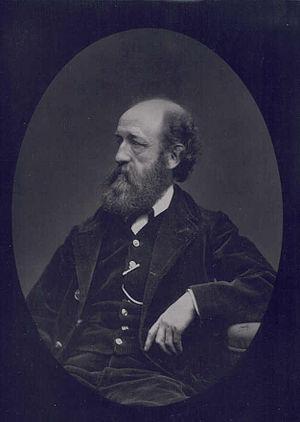
Edmond Morin, né au Havre le 26 mars 1824 et mort à Sceaux le 18 août 1882, est un peintre, illustrateur et graveur français.